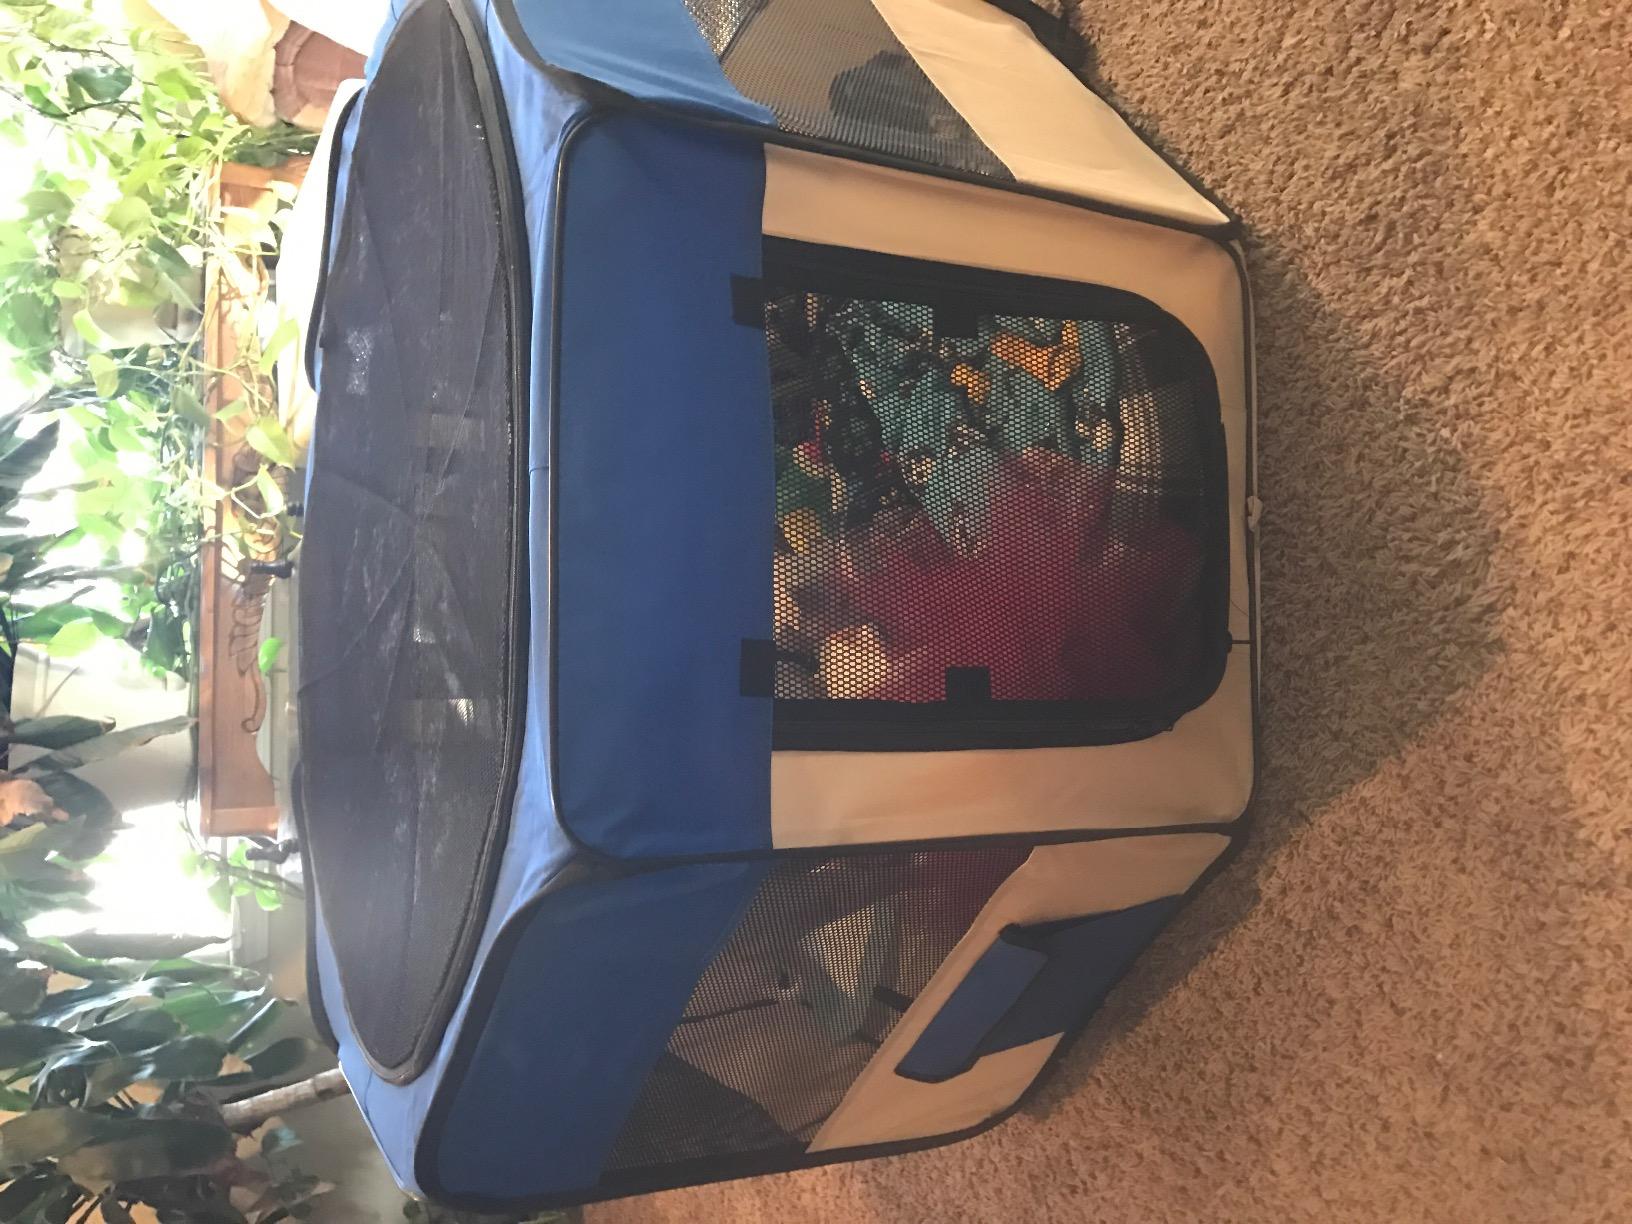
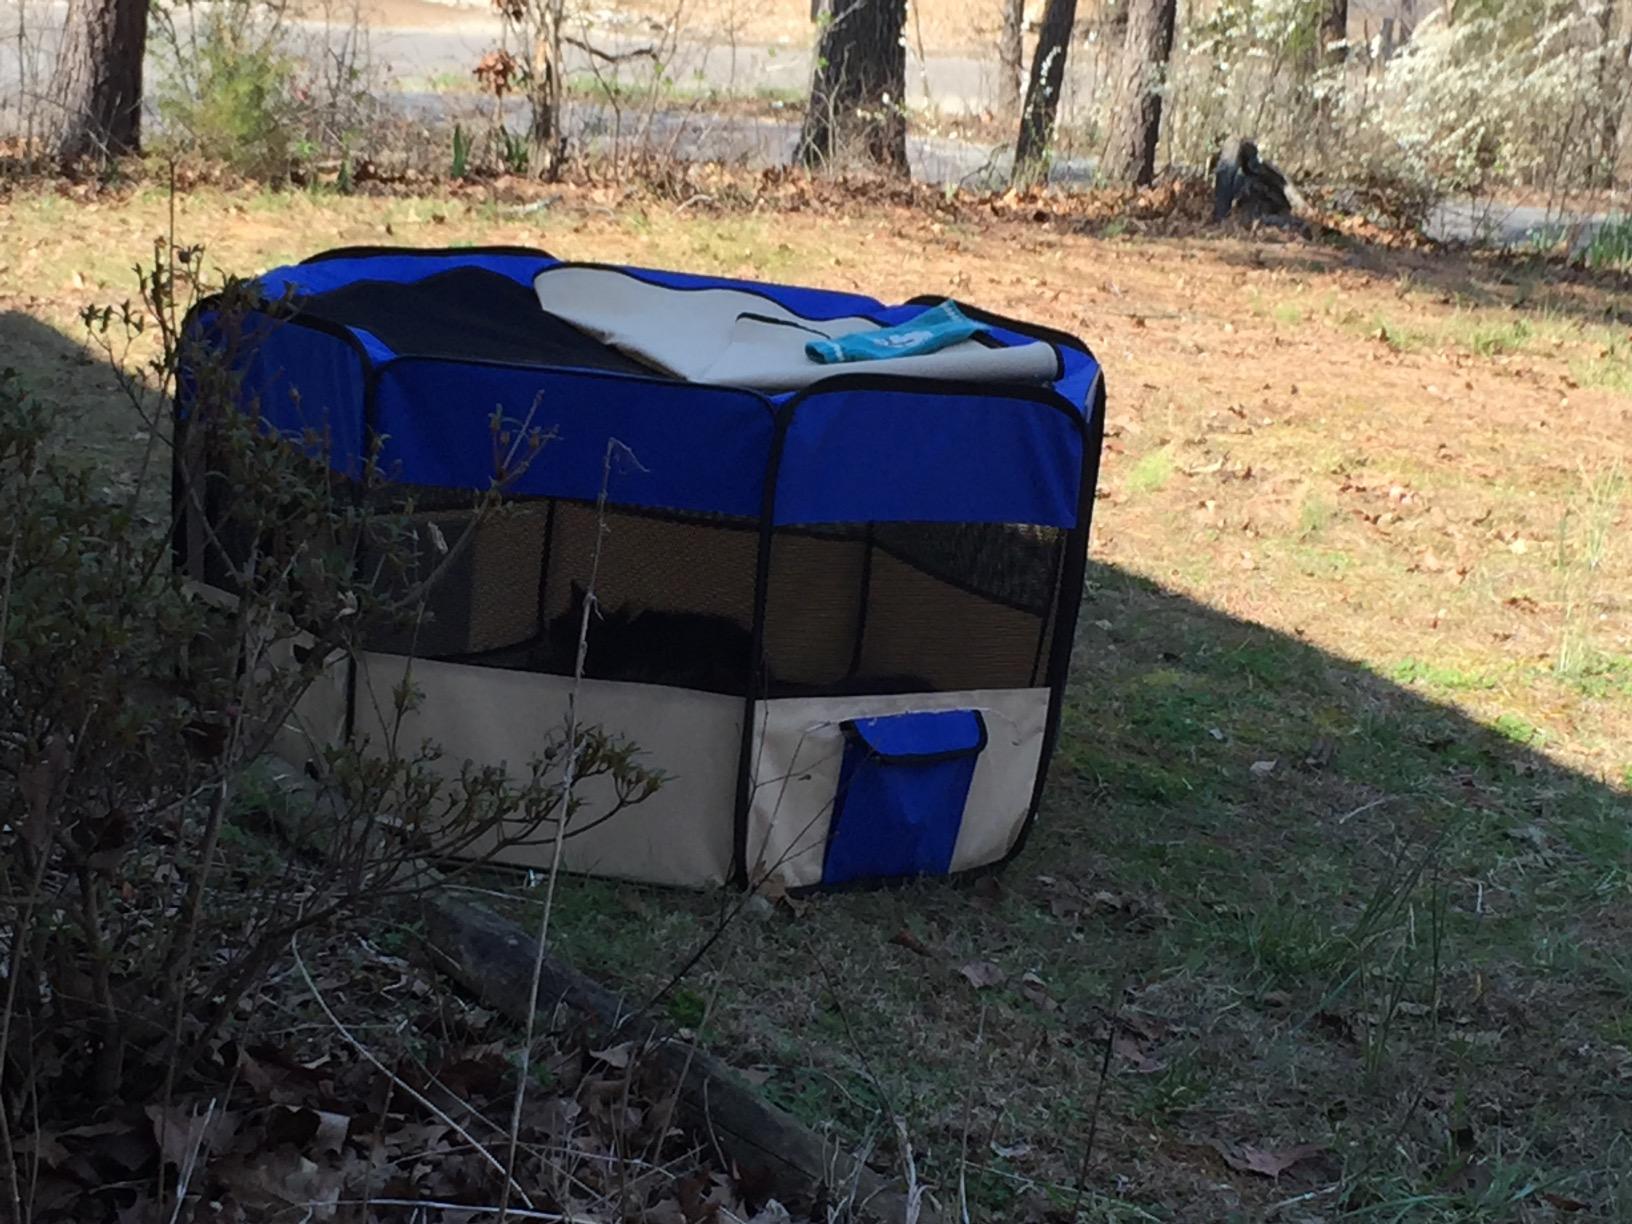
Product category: items_kennel
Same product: yes